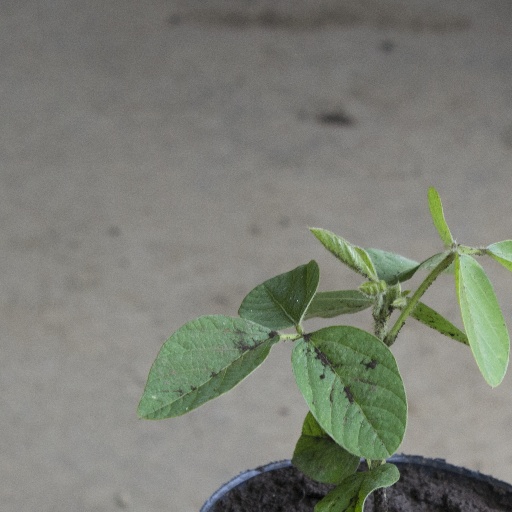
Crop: soybean